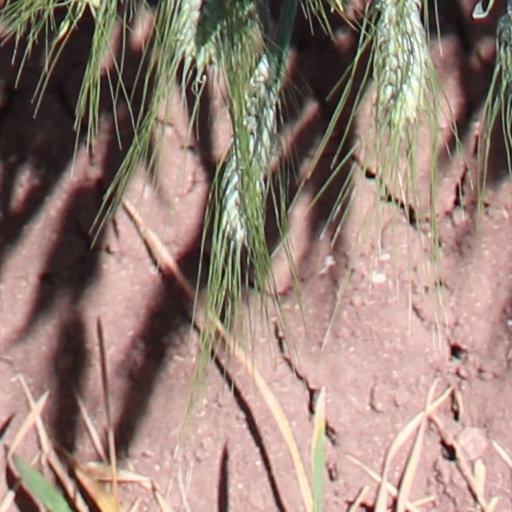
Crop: wheat